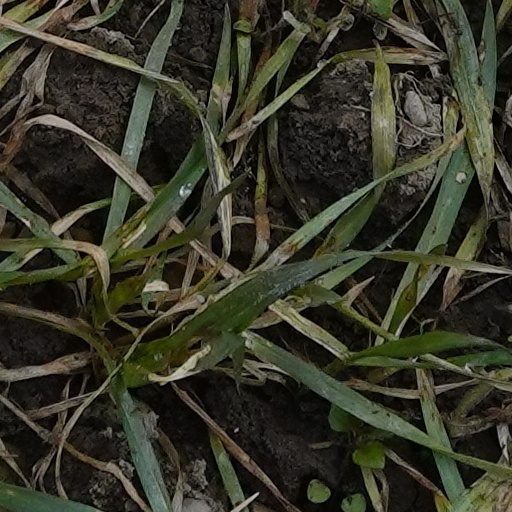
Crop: wheat